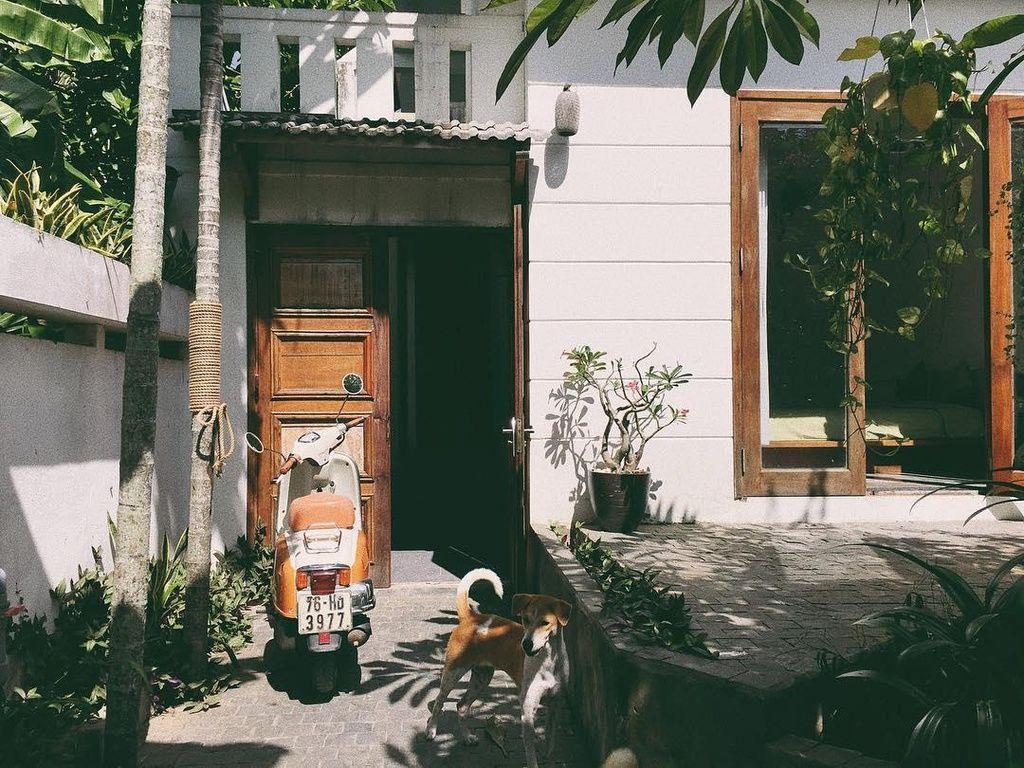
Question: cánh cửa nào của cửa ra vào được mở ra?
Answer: cánh cửa bên phải được mở